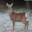
Label: deer